White Fang (2018 film)

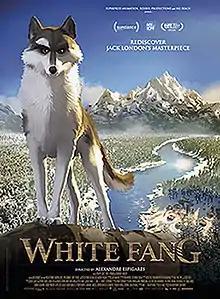
Film poster

White Fang is a 2018 animated film directed by Alexandre Espigares. Based on the 1906 book "White Fang" by Jack London, the film features the voices of Nick Offerman, Rashida Jones, Paul Giamatti, and Eddie Spears as natives of Alaska who, at different times, come to know White Fang, a free spirited and at times violent wolfdog who eventually bonds with Offerman's character, a gentle master named Weedon Scott. The film also features Dave Boat, Daniel Hagen, and Stephen Kramer Glickman in the original English version, and Virginie Efira, Raphaël Personnaz, and Dominique Pinon in the French dub.